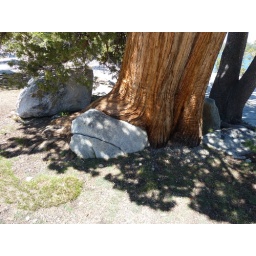
huge tree growing around a rock on bear lake